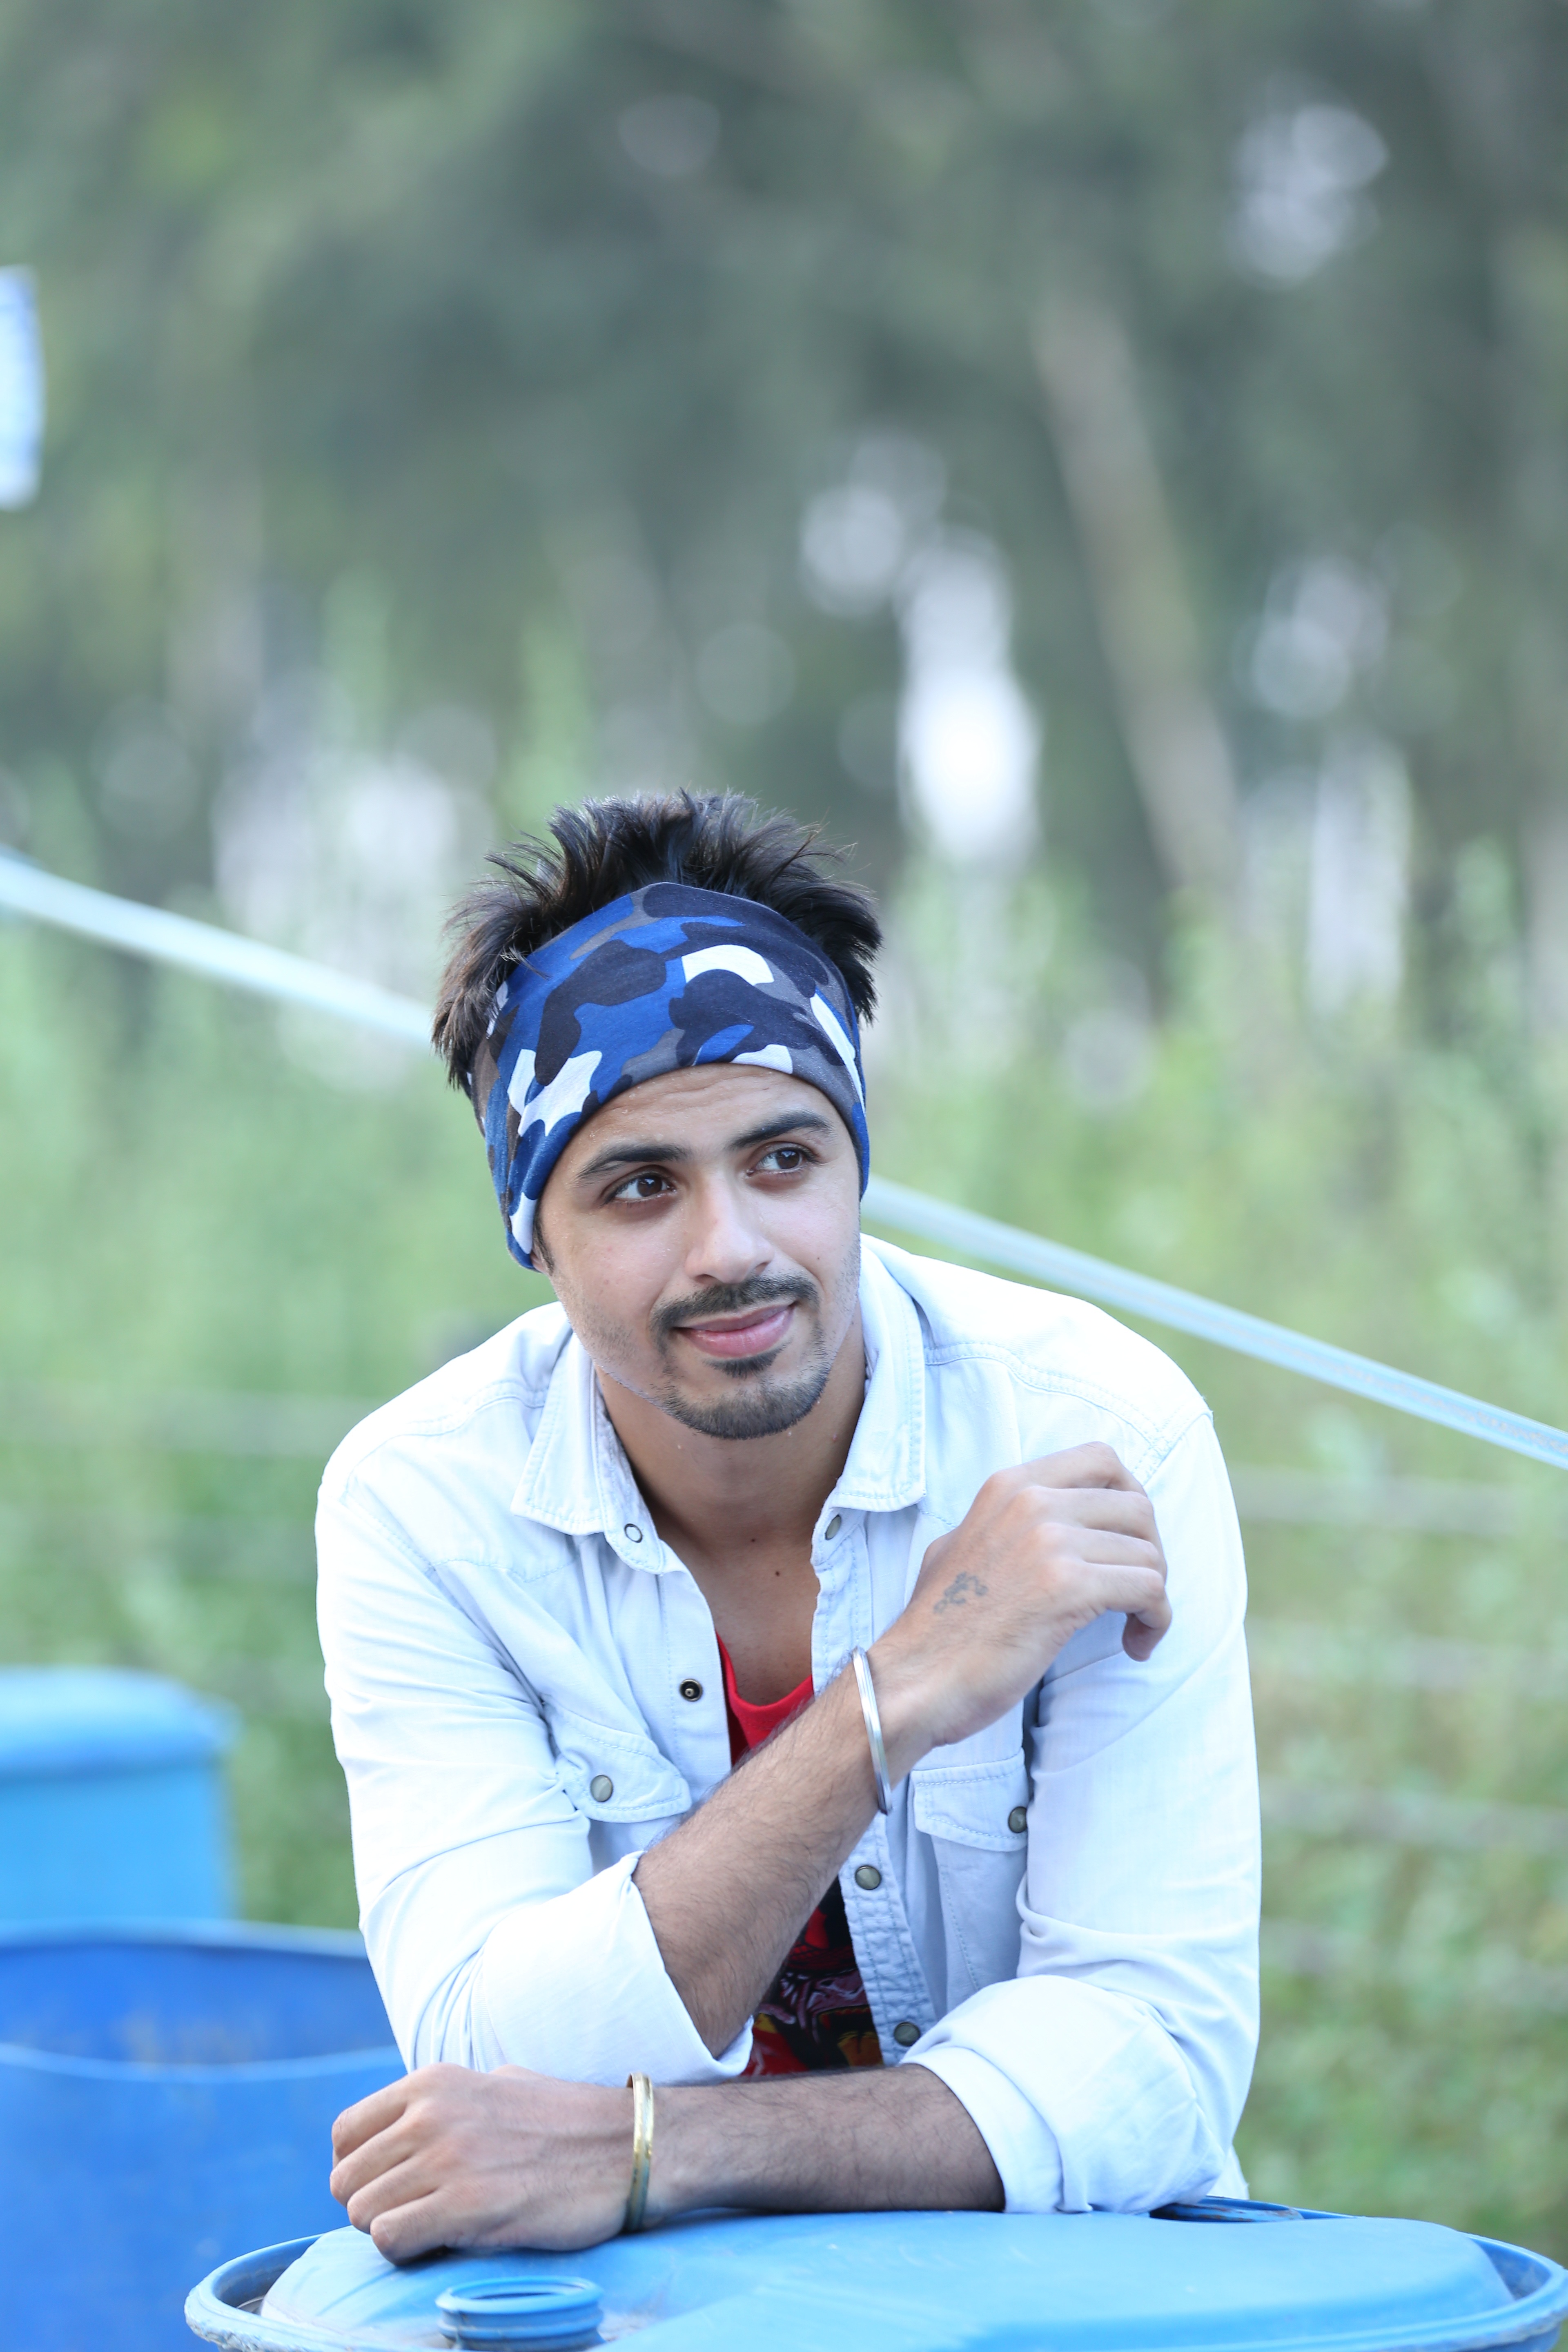
man, person, people, photography, looking, male, guy, portrait, model, young, sitting, fashion, blue, professional, lifestyle, men, photograph, sexy, handsome, attractive, adult, smart, serious, stylish, confident, photo shoot, handsome man, portrait photography, human positions